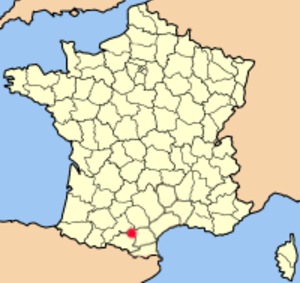
Les Pesquiès
Landsbyen Pech-Lune markeret med rødt
Landsbyen Pech-Luna's placering i Frankrig.
Les Pesquiès er et mindre Château beliggende i departementet Aude i Languedoc i det sydvestlige Frankrig.